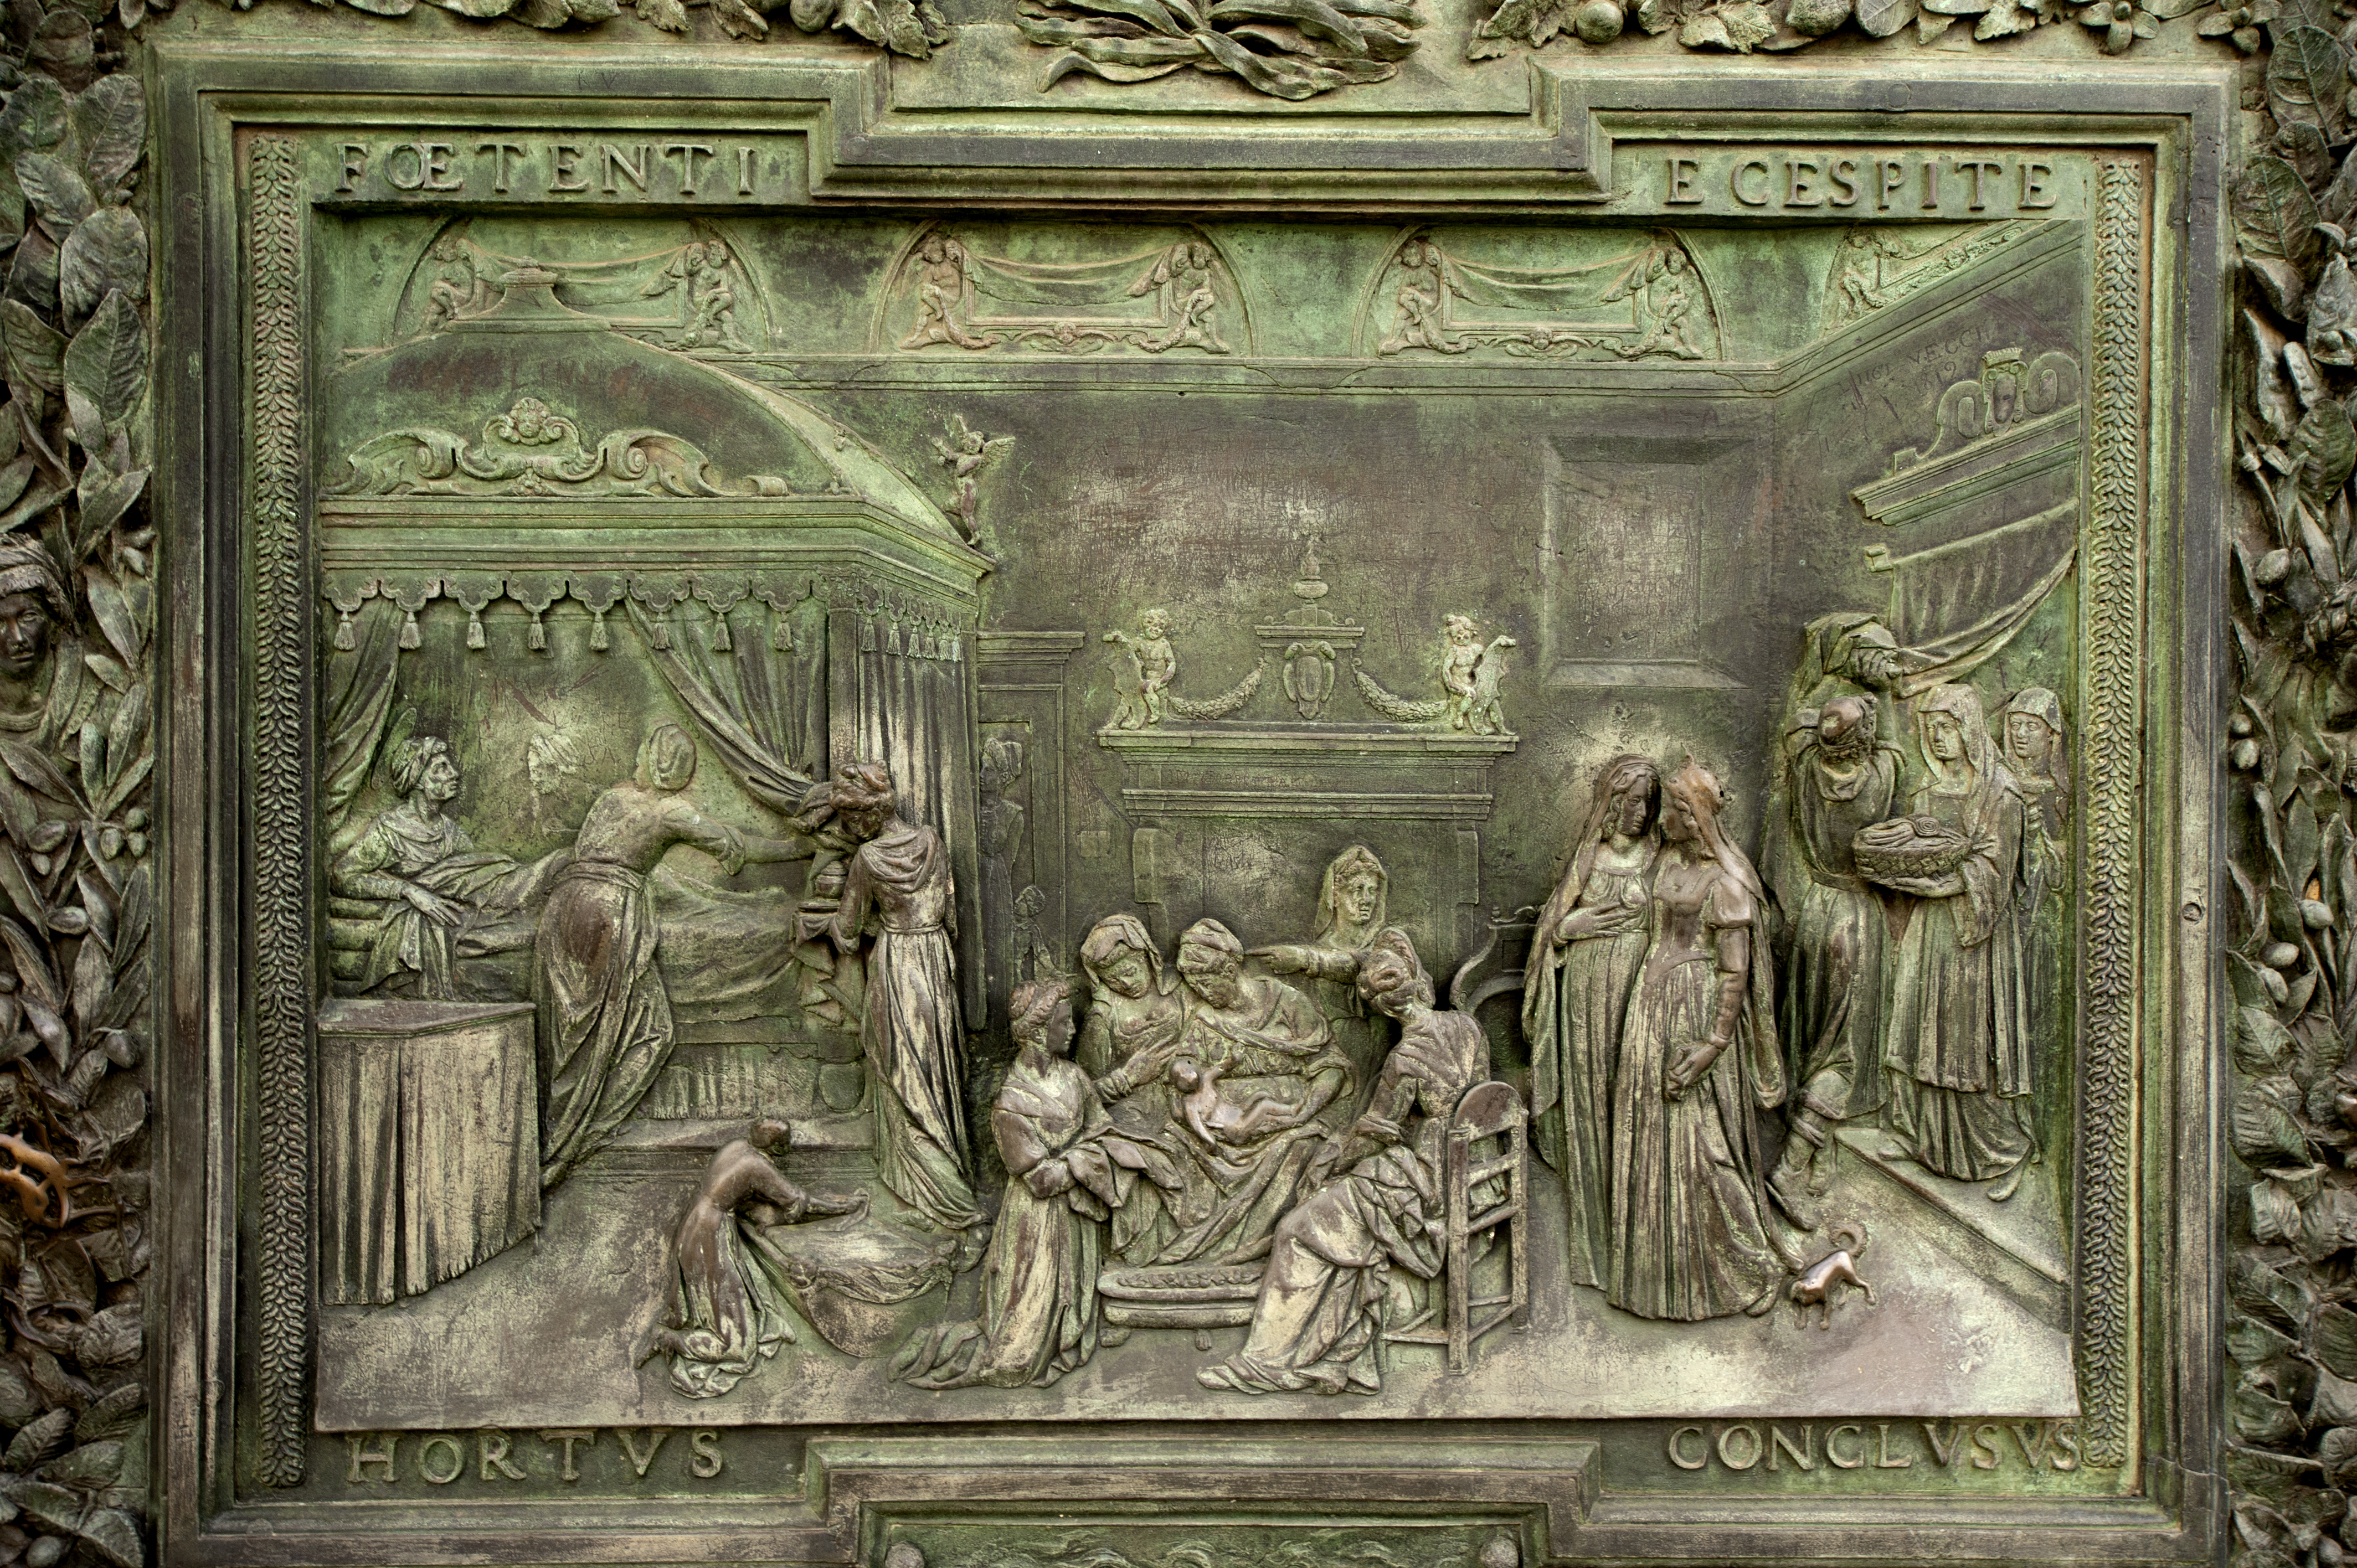
italy, tuscany, art, temple, altar, pisa, carving, relief, mythology, stone carving, hindu temple, ancient history